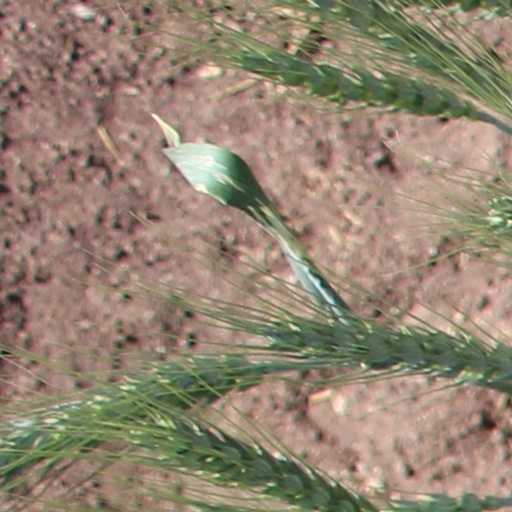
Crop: wheat